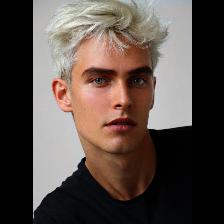
Label: Human